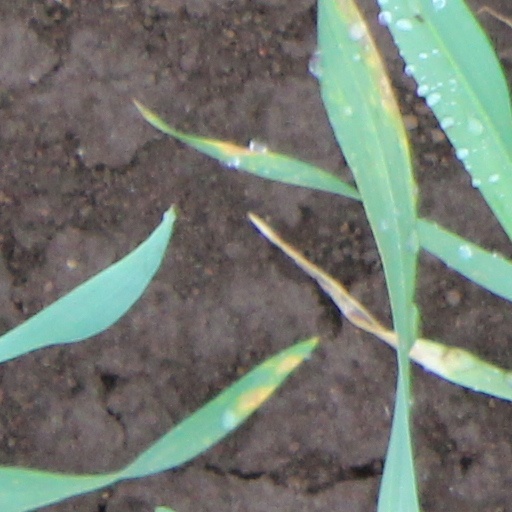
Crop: wheat